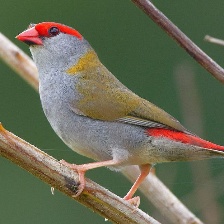
Species: RED BROWED FINCH
Scientific name: NEOCHMIA TEMPORALIS
ImageNet parent category: house_finch